Battle of Britain

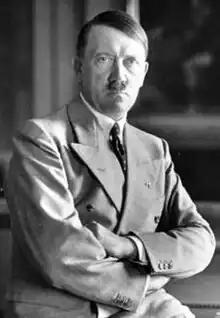
Adolf Hitler in 1933

From the outset of his rise to power, Adolf Hitler expressed admiration for Britain, and throughout the Battle period he sought neutrality or a peace treaty with Britain. In a secret conference on 23 May 1939, Hitler set out his rather contradictory strategy that an attack on Poland was essential and "will only be successful if the Western Powers keep out of it. If this is impossible, then it will be better to attack in the West and to settle Poland at the same time" with a surprise attack. "If Holland and Belgium are successfully occupied and held, and if France is also defeated, the fundamental conditions for a successful war against England will have been secured. England can then be blockaded from Western France at close quarters by the Air Force, while the Navy with its submarines extend the range of the blockade."